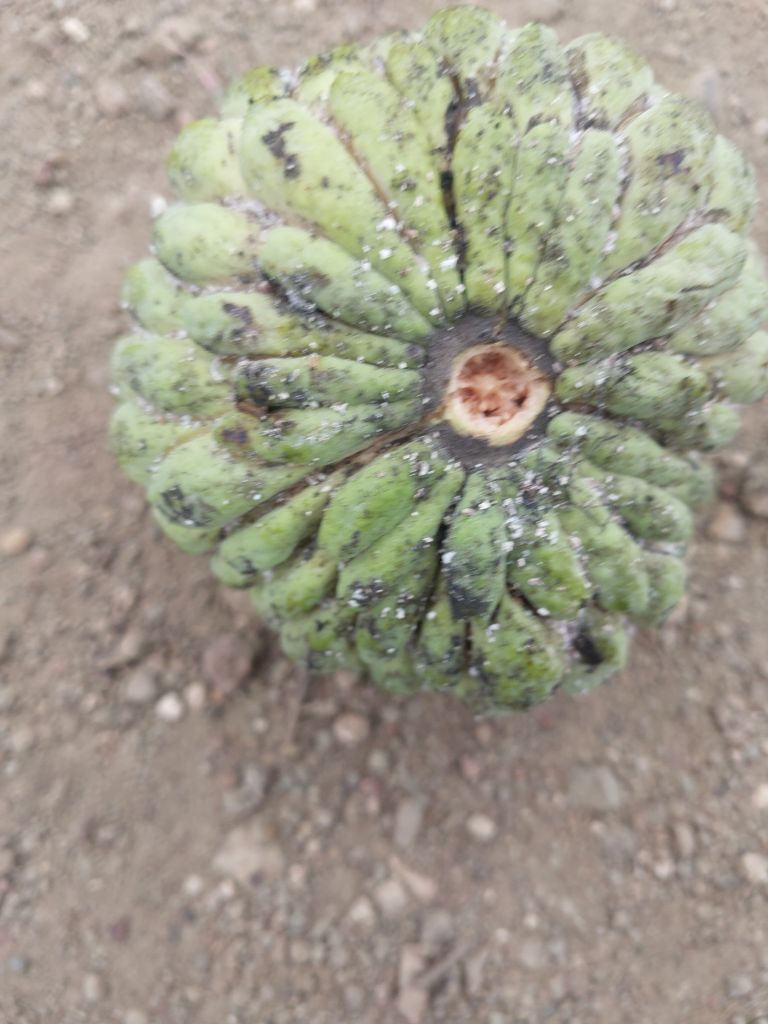
Disease label: Leaf spot on fruit